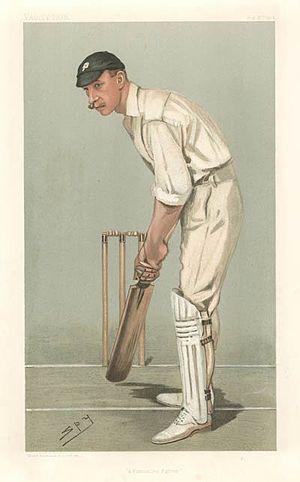
Sir Francis Stanley Jackson, dit Stanley Jackson, est un joueur de cricket international, militaire et homme politique anglais né le 21 novembre 1870 à Leeds et mort le 9 mars 1947 à Londres. Joueur polyvalent au sein des équipes de Cambridge et du Yorkshire au cours d'une carrière qui s'étale de 1890 à 1907, il dispute 20 test-matchs avec l'Angleterre de 1893 à 1905, dont cinq en tant que capitaine. Il sert dans l'armée anglaise pendant la Seconde Guerre des Boers puis la Première Guerre mondiale, avant d'entamer une carrière politique : Membre du Parlement du Royaume-Uni, Chairman du Parti conservateur, Gouverneur du Bengale.